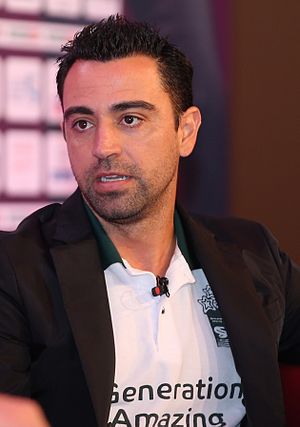
Xavi
Xavier Hernández i Creus, bedre kendt som Xavi, er en spansk tidligere professionel fodboldspiller og nuværende træner for Al Sadd.